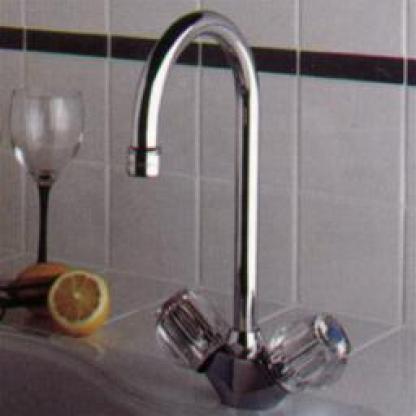
Scene: Indoor